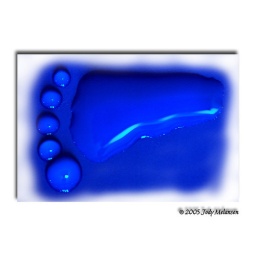
Made this with water drops on a blue container lid. The foot is about 1.5 cm in length.